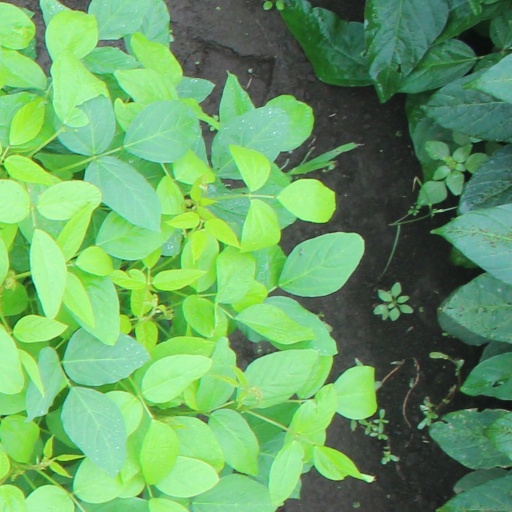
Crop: soybean